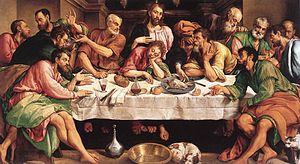
Jacopo Bassano, ou Jacopo dal Ponte ou même Jacopo Bassano l'Ancien est un peintre italien maniériste de l'école vénitienne. Le plus âgé et le plus connu des peintres de la famille Dal Ponte.
1542 est une année commune commençant un dimanche.
L'analyse en composantes indépendantes est une méthode d'analyse des données qui relève des statistiques, des réseaux de neurones et du traitement du signal. Elle est notoirement et historiquement connue en tant que méthode de séparation aveugle de source mais a par suite été appliquée à divers problèmes. Les contributions principales ont été rassemblées dans un ouvrage édité en 2010 par P.Comon et C.Jutten.